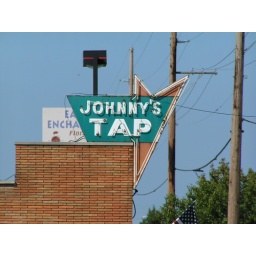
Interesting bar sign spotted while filling up with gas in Munster Indiana